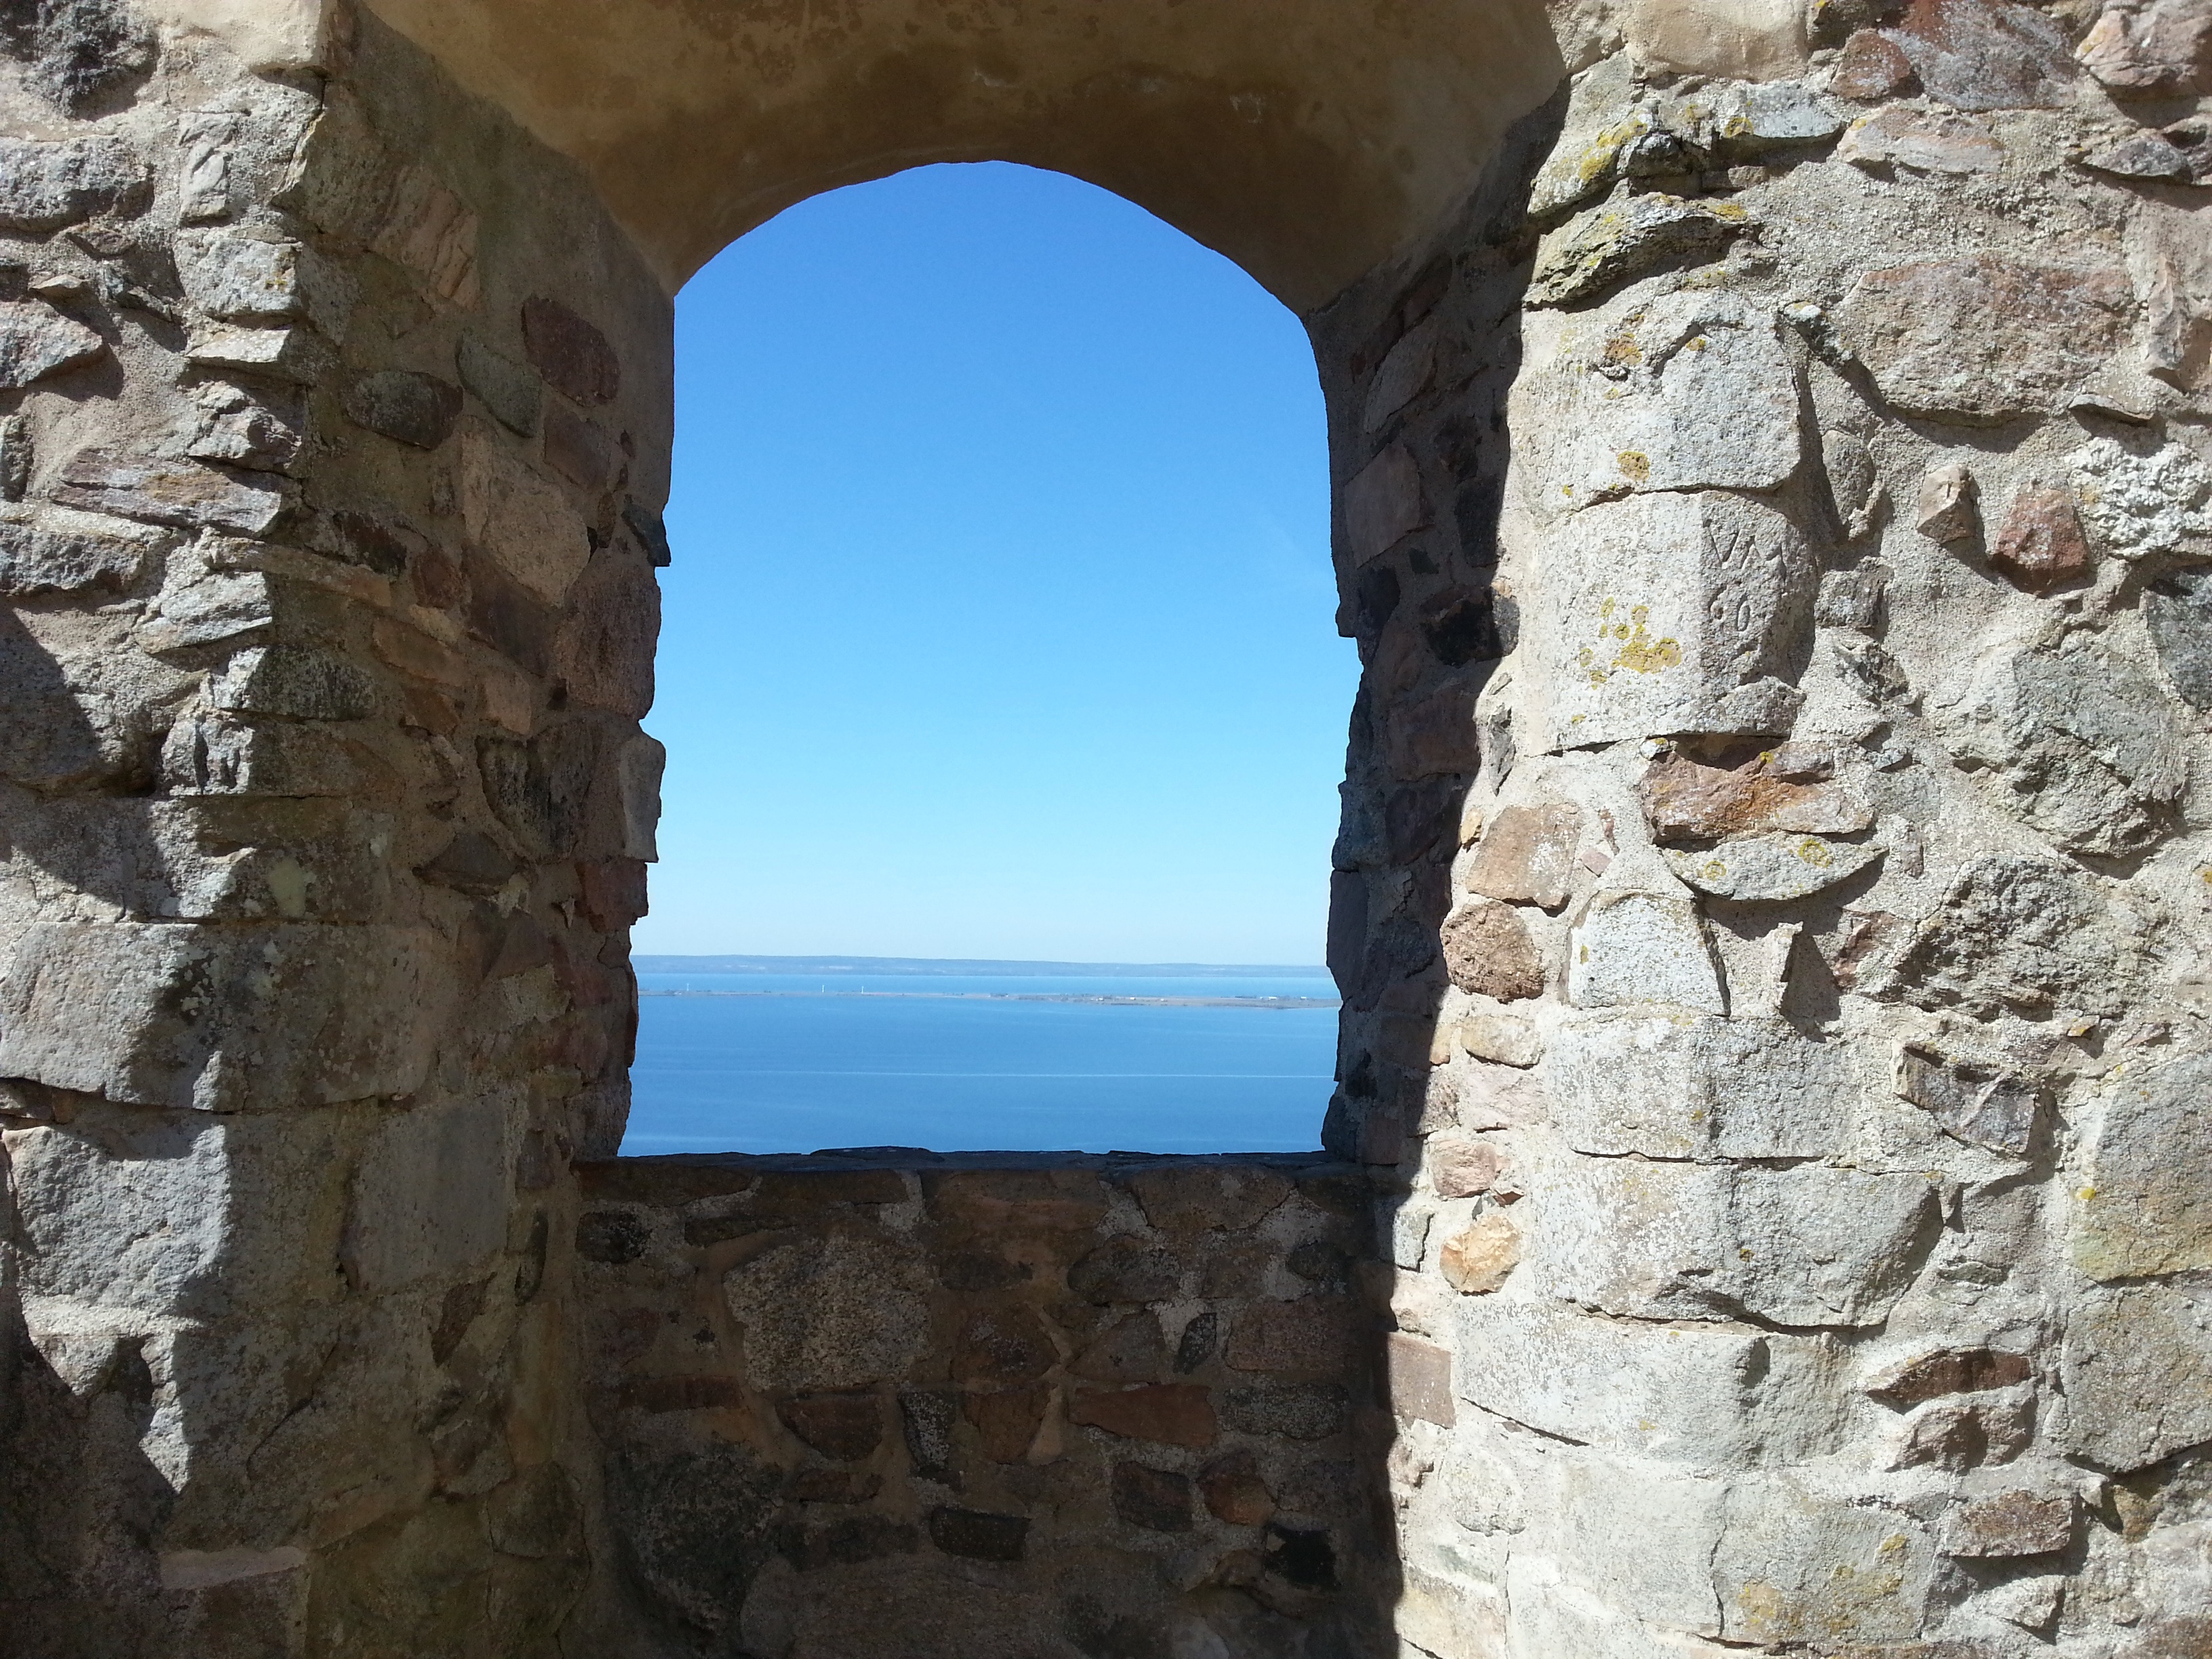
rock, architecture, building, wall, formation, arch, castle, fortification, temple, ruins, monastery, abbey, historic site, ancient history